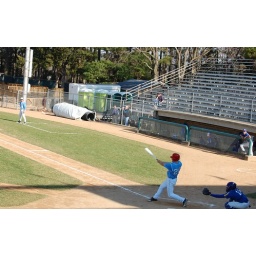
The ball is just above the 1st base coach's box, heading to the gap!